Democratic Party (United States)

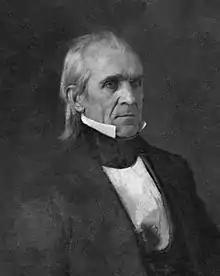
James K. Polk was the 11th president (1845–1849). He significantly extended the territory of the United States.

Behind the platforms issued by state and national parties stood a widely shared political outlook that characterized the Democrats: